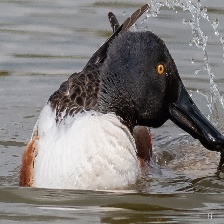
Species: NORTHERN SHOVELER
Scientific name: SPATULA CLYPEATA
ImageNet parent category: drake